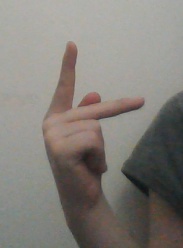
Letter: dha